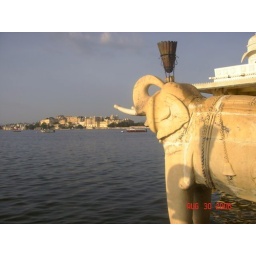
elephants in the lake